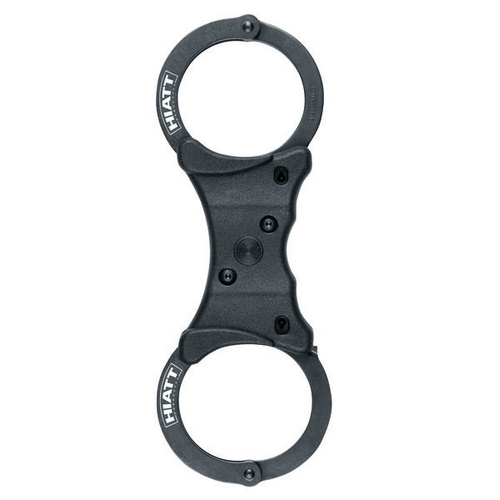
Hiatt Rigid Style Non-Folding Handcuffs
The 2103H/2105 Rigid Handcuffs are made with top quality, heavy-duty, steel construction and offer added power and control that can only come from a solid bar rigid design. Designed for law enforcement, 18 tooth, 3-retaining-bar system offers uncompromising security and a positive swing-through action. Built-in backloading provides fast cuffing, and the reinforced steel swivels add strength and durability. increased strength as the shackle engages the additional teeth.
Brand: Hiatt
Category: Business & Industrial > Law Enforcement > Cuffs > Rigid Cuffs